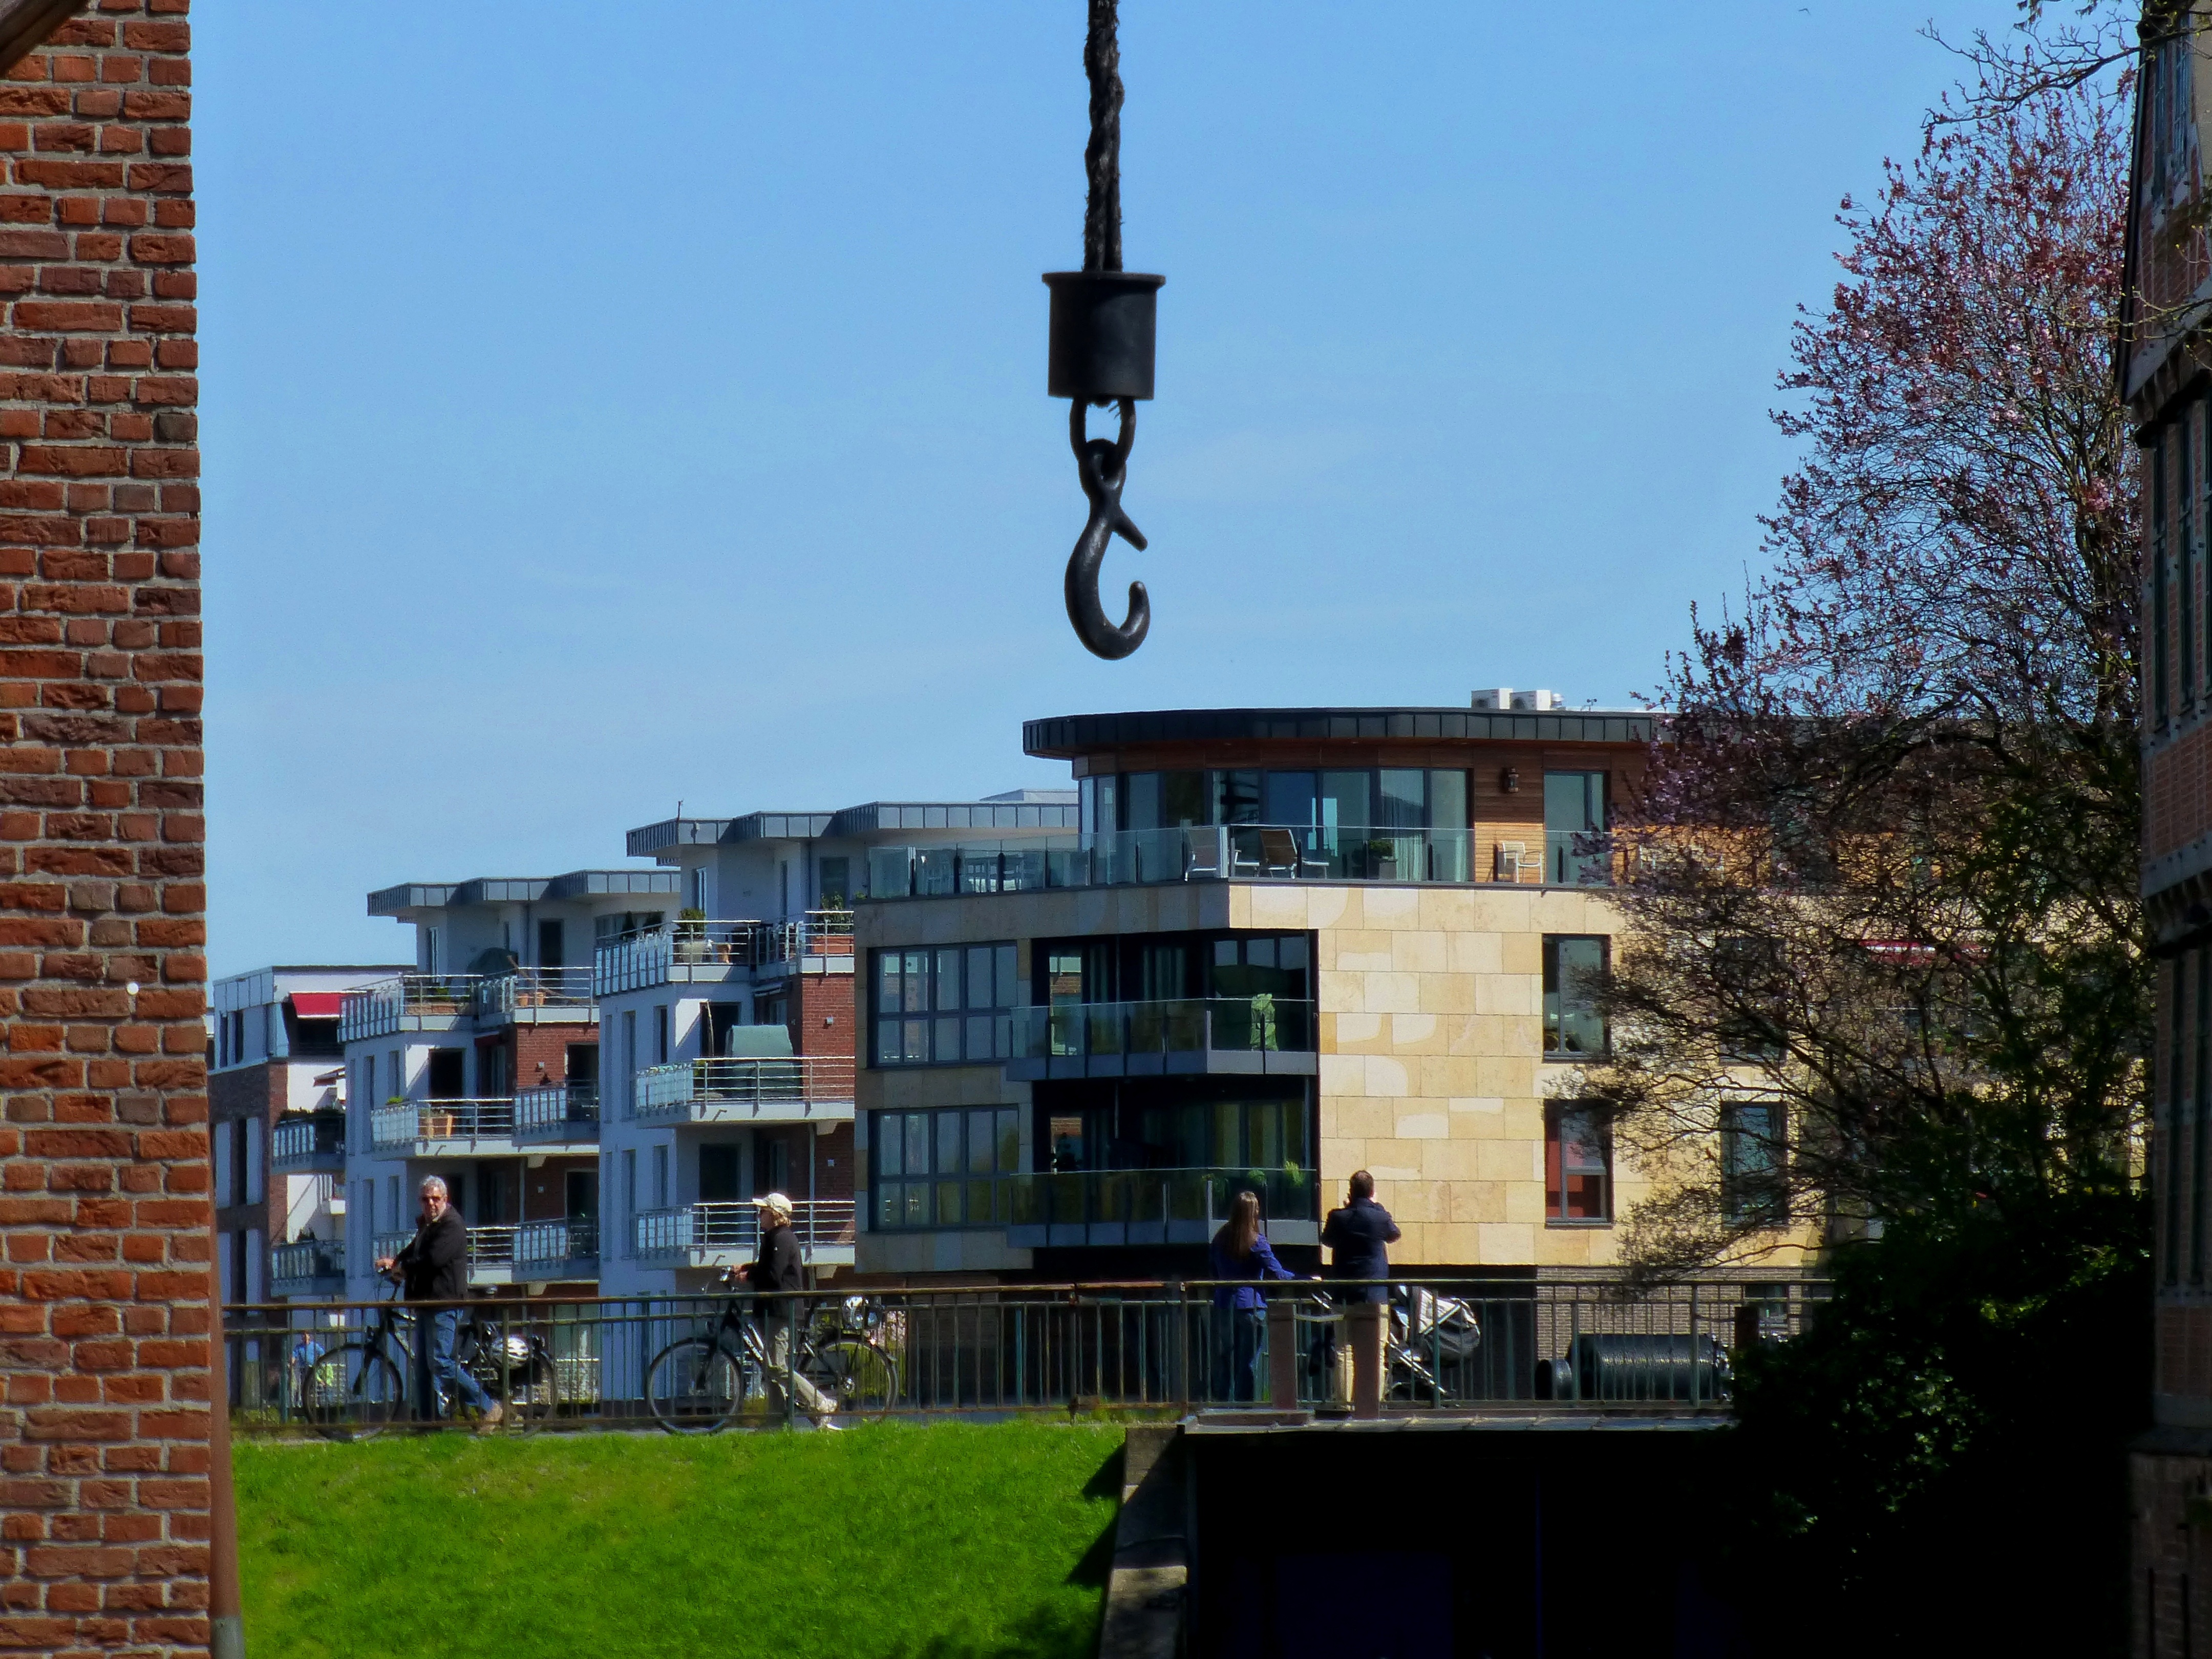
architecture, skyline, town, city, skyscraper, cityscape, downtown, suburb, tower, plaza, landmark, facade, street light, port, lighting, tower block, maritime, mood, neighbourhood, hanseatic city, stade, urban area, residential area, human settlement